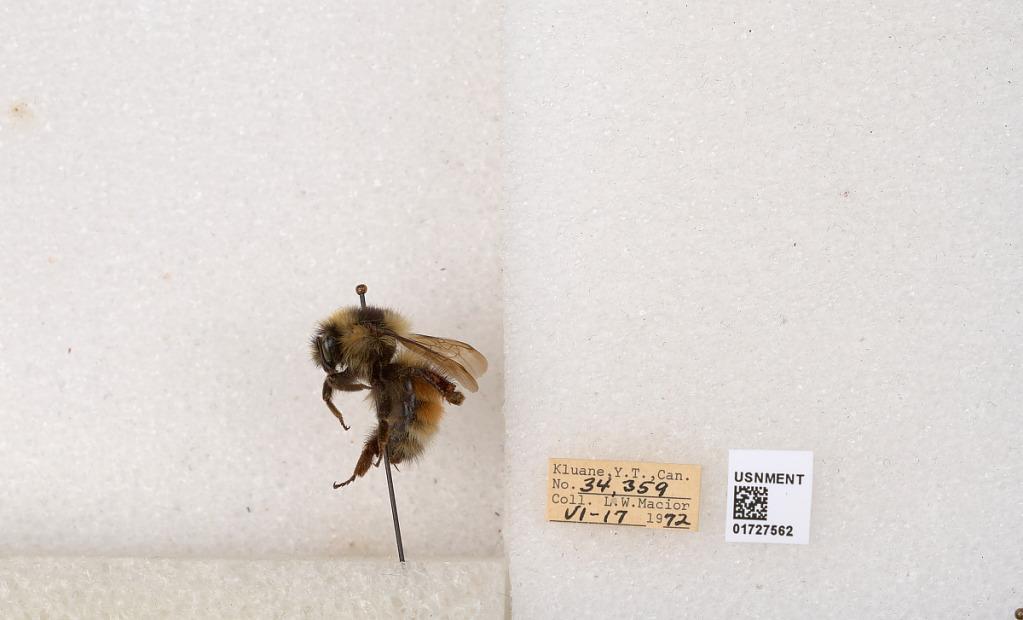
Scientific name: Bombus (Pyrobombus) sylvicola Kirby
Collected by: L. Macior
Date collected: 1972-6-17
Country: Canada
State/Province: Yukon Teritory
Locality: Kluane National Park and Reserve
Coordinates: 60.7493, -139.504